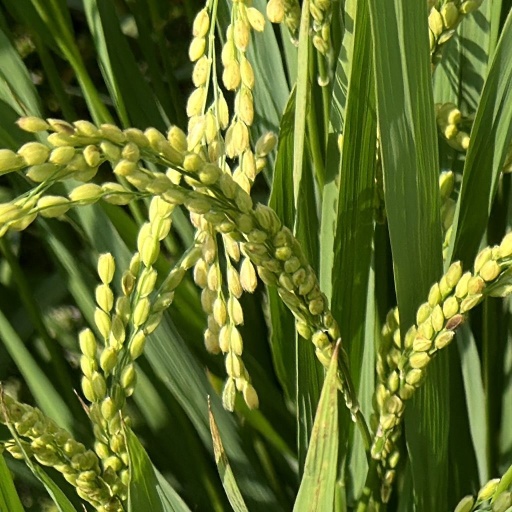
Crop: rice